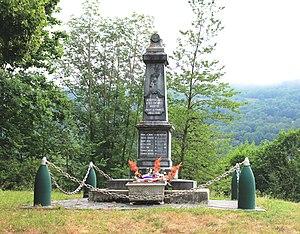
Monument aux morts d'Adervielle-Pouchergues (Hautes-Pyrénées)
Adervielle-Pouchergues est une commune française située dans le département des Hautes-Pyrénées, en région Occitanie.